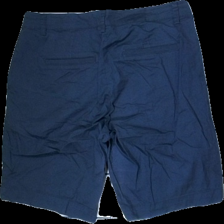
View: back
Type: Shorts
Category: Ladies
Brand: Esmara (Lidl)
Colors: Blue
Material: 100% cotton
Cut: Regular
Size: 42
Season: All
Stains: Major
Price range: <50
Recommended usage: Export